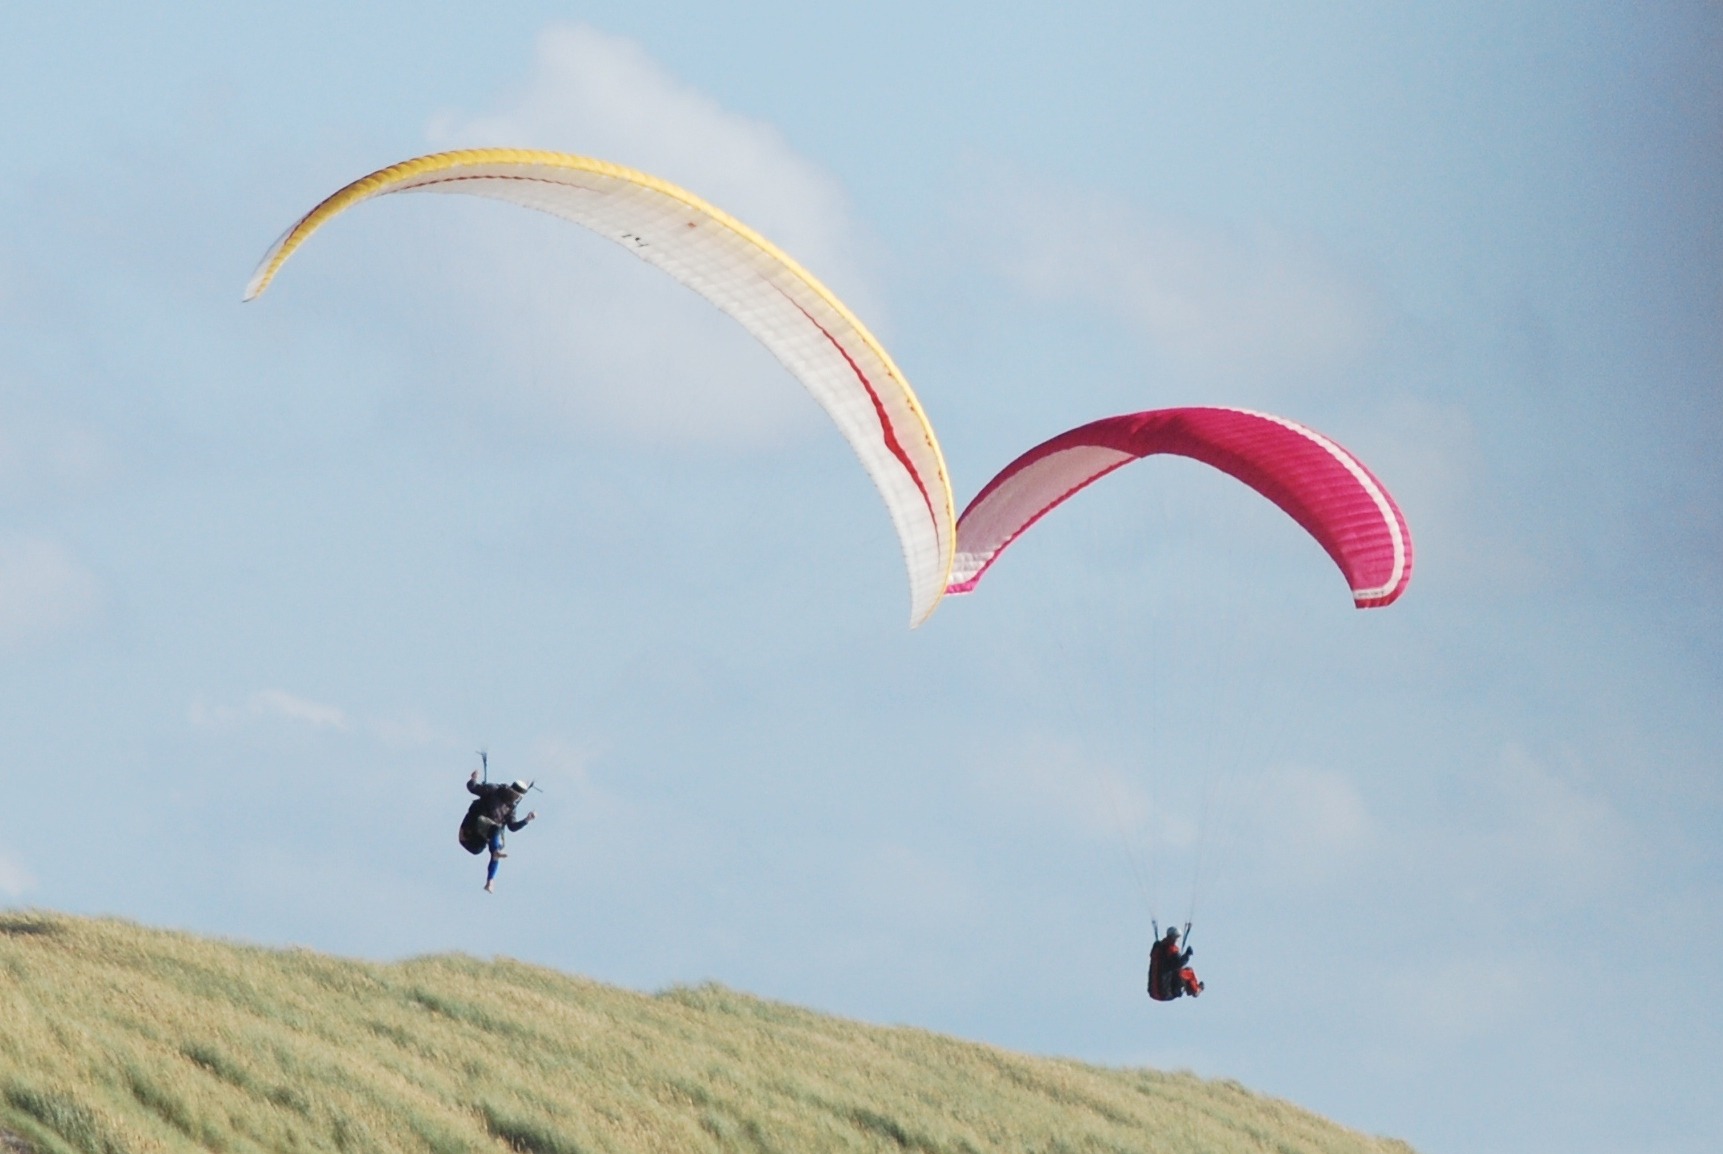
beach, sea, water, sand, wing, sun, fly, summer, holiday, extreme sport, paragliding, sports, air sports, dragons, hang glider, windsports, powered paragliding